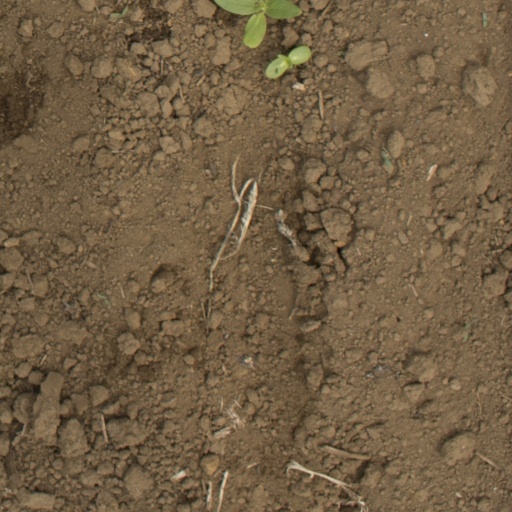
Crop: Jerusalem artichoke